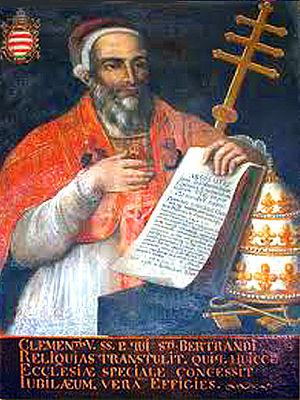
Portrait de Clément V dans la Cathédrale de Saint-Bertrand-de-Comminges
Bertrand de Got est le premier des sept papes qui siégèrent à Avignon entre 1309 et 1377, et naquit vers 1264 en Guyenne, près de Villandraut, fils de Béraud de Goth et d'Ide de Blanquefort. Membre de la famille de Goth, il est couronné à Lyon, pour devenir le 195ᵉ pape de l’Église catholique en 1305, et meurt le 20 avril 1314, à Roquemaure. Son tombeau se trouve dans l'église collégiale qu'il avait fait bâtir à Uzeste. Il fut évêque de Saint-Bertrand-de-Comminges puis archevêque de Bordeaux, avant de devenir pape sous le nom de Clément V. Sous son égide furent aussi construits dans le sud de l'actuel département de la Gironde les châteaux dits « clémentins » : Villandraut, Roquetaillade, Budos, Fargues, La Trave, Duras.